Leprechaun in the Hood

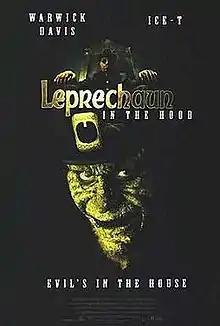
Promotional poster

Leprechaun in the Hood (also known as Leprechaun 5 or Leprechaun 5: In the Hood) is a 2000 American black comedy-horror film directed by Rob Spera and the fifth installment in the "Leprechaun" series. The film follows Warwick Davis as the evil leprechaun who searches for his magic flute that three hoodlums stole and kills anyone who gets in his way.